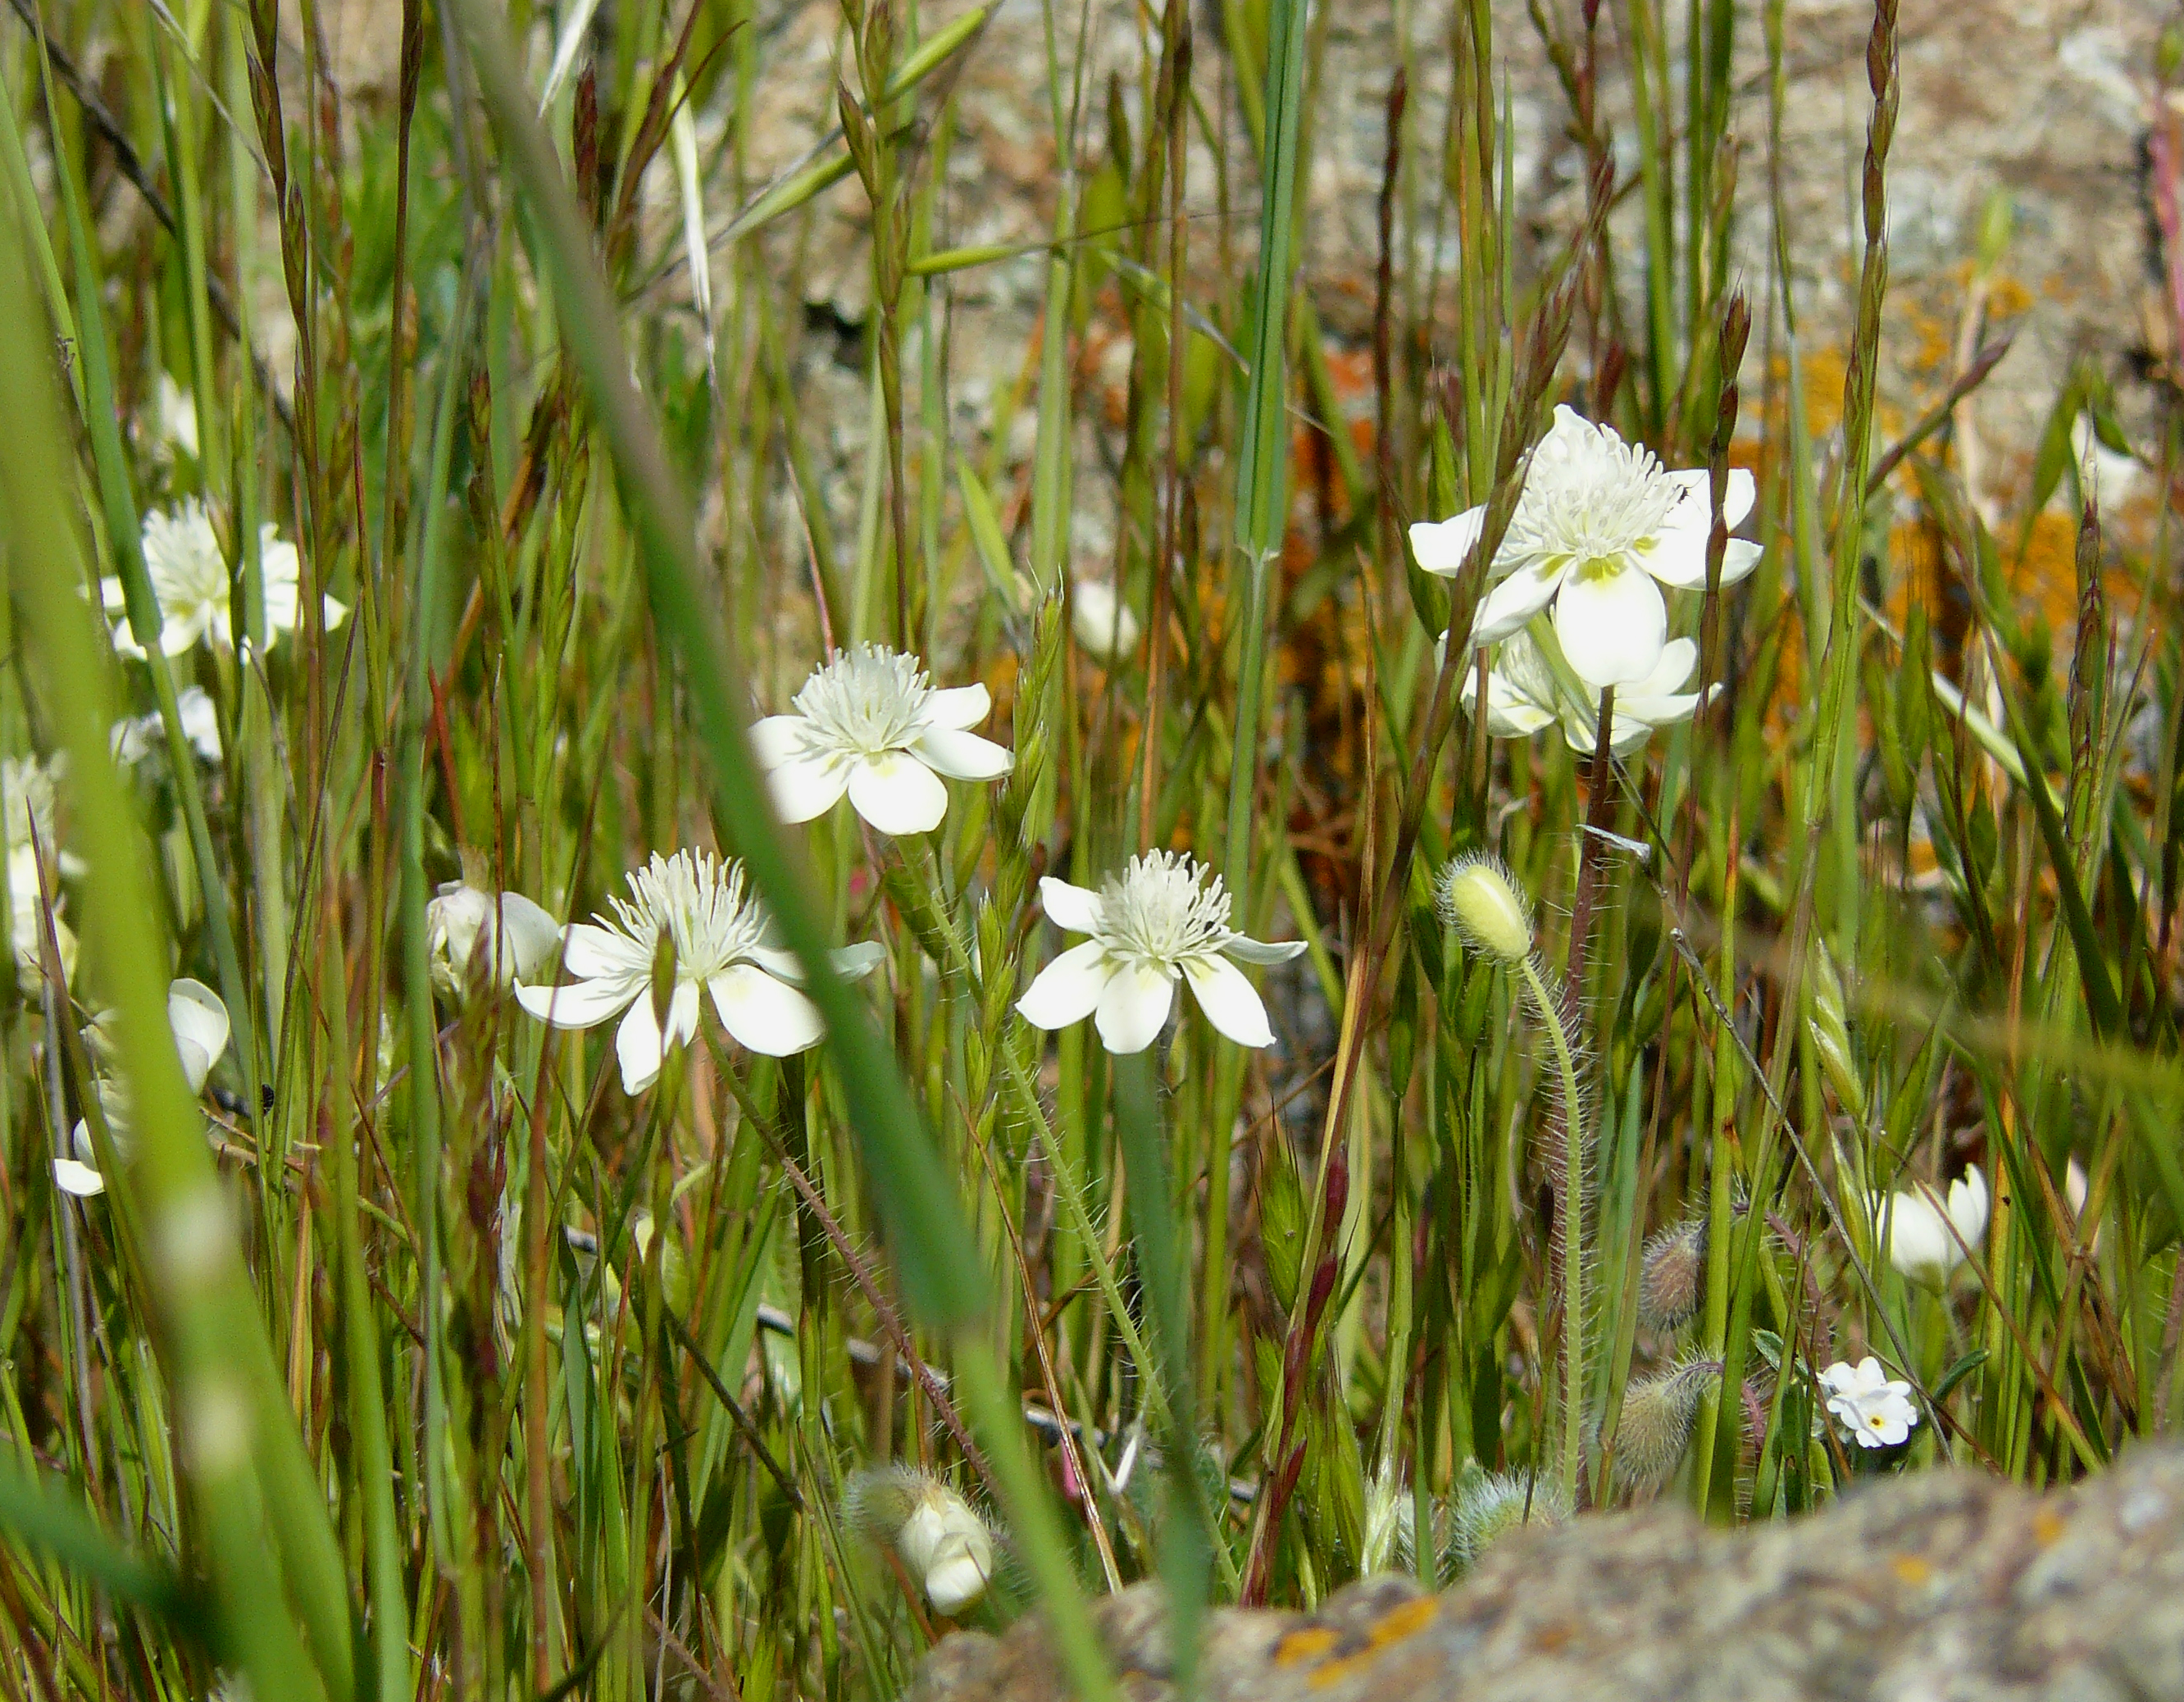
nature, grass, blossom, plant, field, lawn, meadow, prairie, sunlight, flower, spring, green, botany, flora, wildflower, woodland, habitat, ecosystem, macro photography, flowering plant, creamcups, natural environment, grass family, land plant, chamaemelum nobile